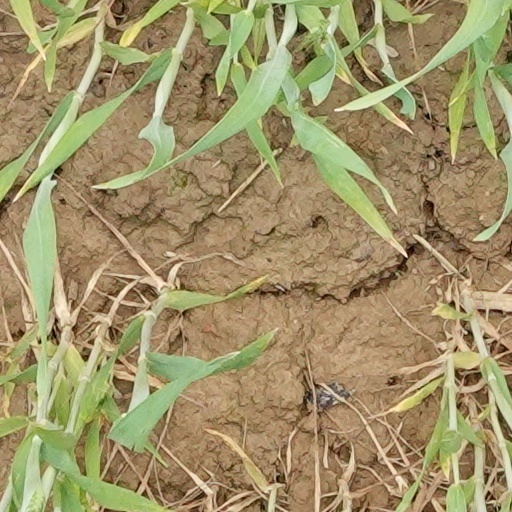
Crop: wheat